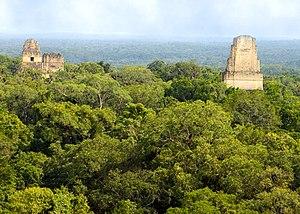
Yavin 4 est un satellite naturel de la géante gazeuse Yavin, tous deux des astres de l’univers de fiction Star Wars.
La Guerre des étoiles est un film américain de science-fiction de type space opera sorti en 1977 écrit et réalisé par George Lucas. À partir de 2000, il est exploité sous le nom Star Wars, épisode IV : Un nouvel espoir.